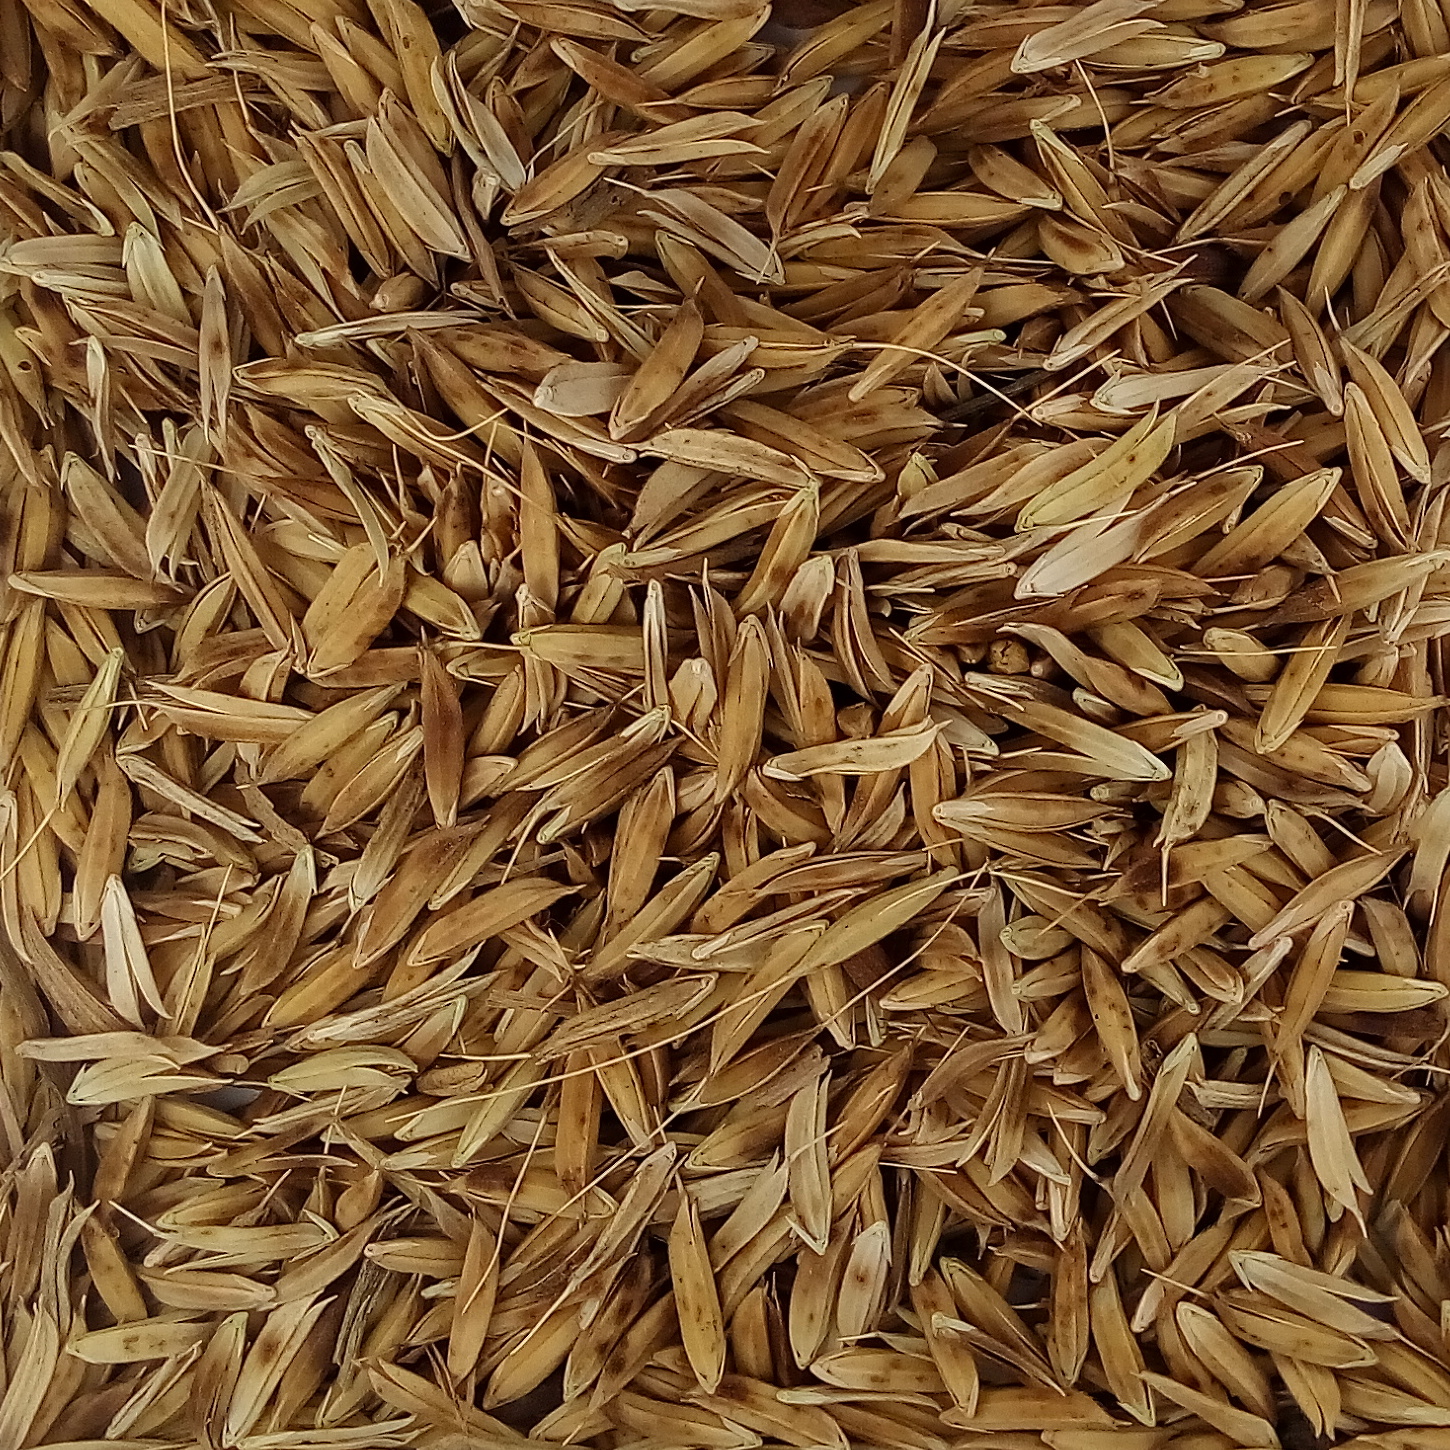
Rice seed variety: DHBT_3